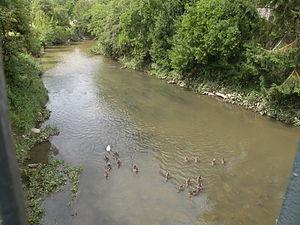
helpe mineure à Étrœungt
Étrœungt est une commune française située dans le département du Nord, en région Hauts-de-France.
L’Helpe Mineure est une rivière française qui coule dans les départements du Nord, et de l'Aisne, en région Hauts-de-France. C'est un affluent droit de la Sambre, donc un sous-affluent de la Meuse.